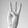
ASL letter: W